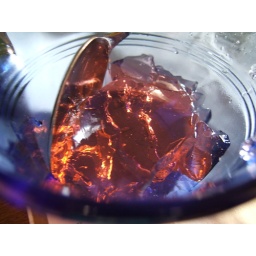
Peach jell-o in a blue glass dish